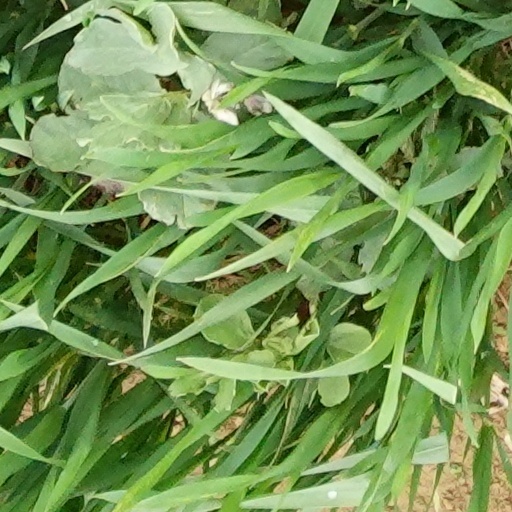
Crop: wheat